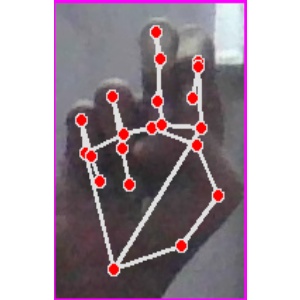
अक्षर: ह